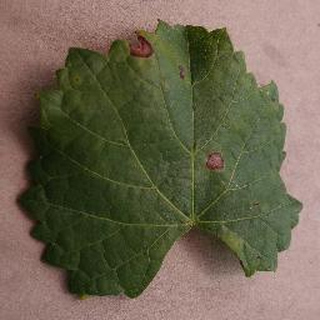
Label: grape_black_rot